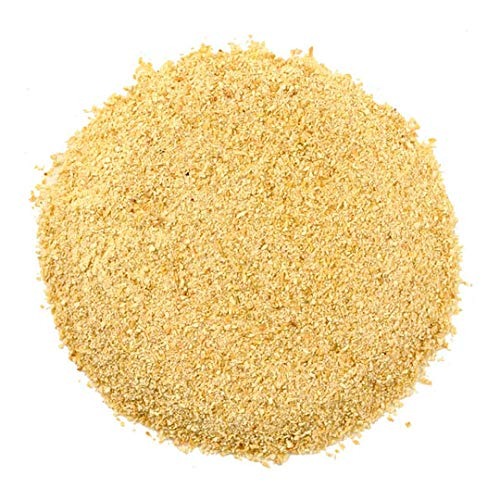
Item Name: FRONTIER Organic Lemon Peel Powder
Bullet Point 1: Botanical Name: Citrus limon (L.) N.L. Burm.
Bullet Point 2: Certified Organic
Bullet Point 3: 1 pound bulk bag (16 ounces)
Product Description: Frontier Lemon Peel adds a citrus flavor to teas, baked goods, spice blends, marinades and rubs. Fresh and convenient, dried lemon peel is a great addition to infused oil, flavored butter or in homemade cleaning or personal care products.
Value: 16.0
Unit: Ounce

Price: 27.605